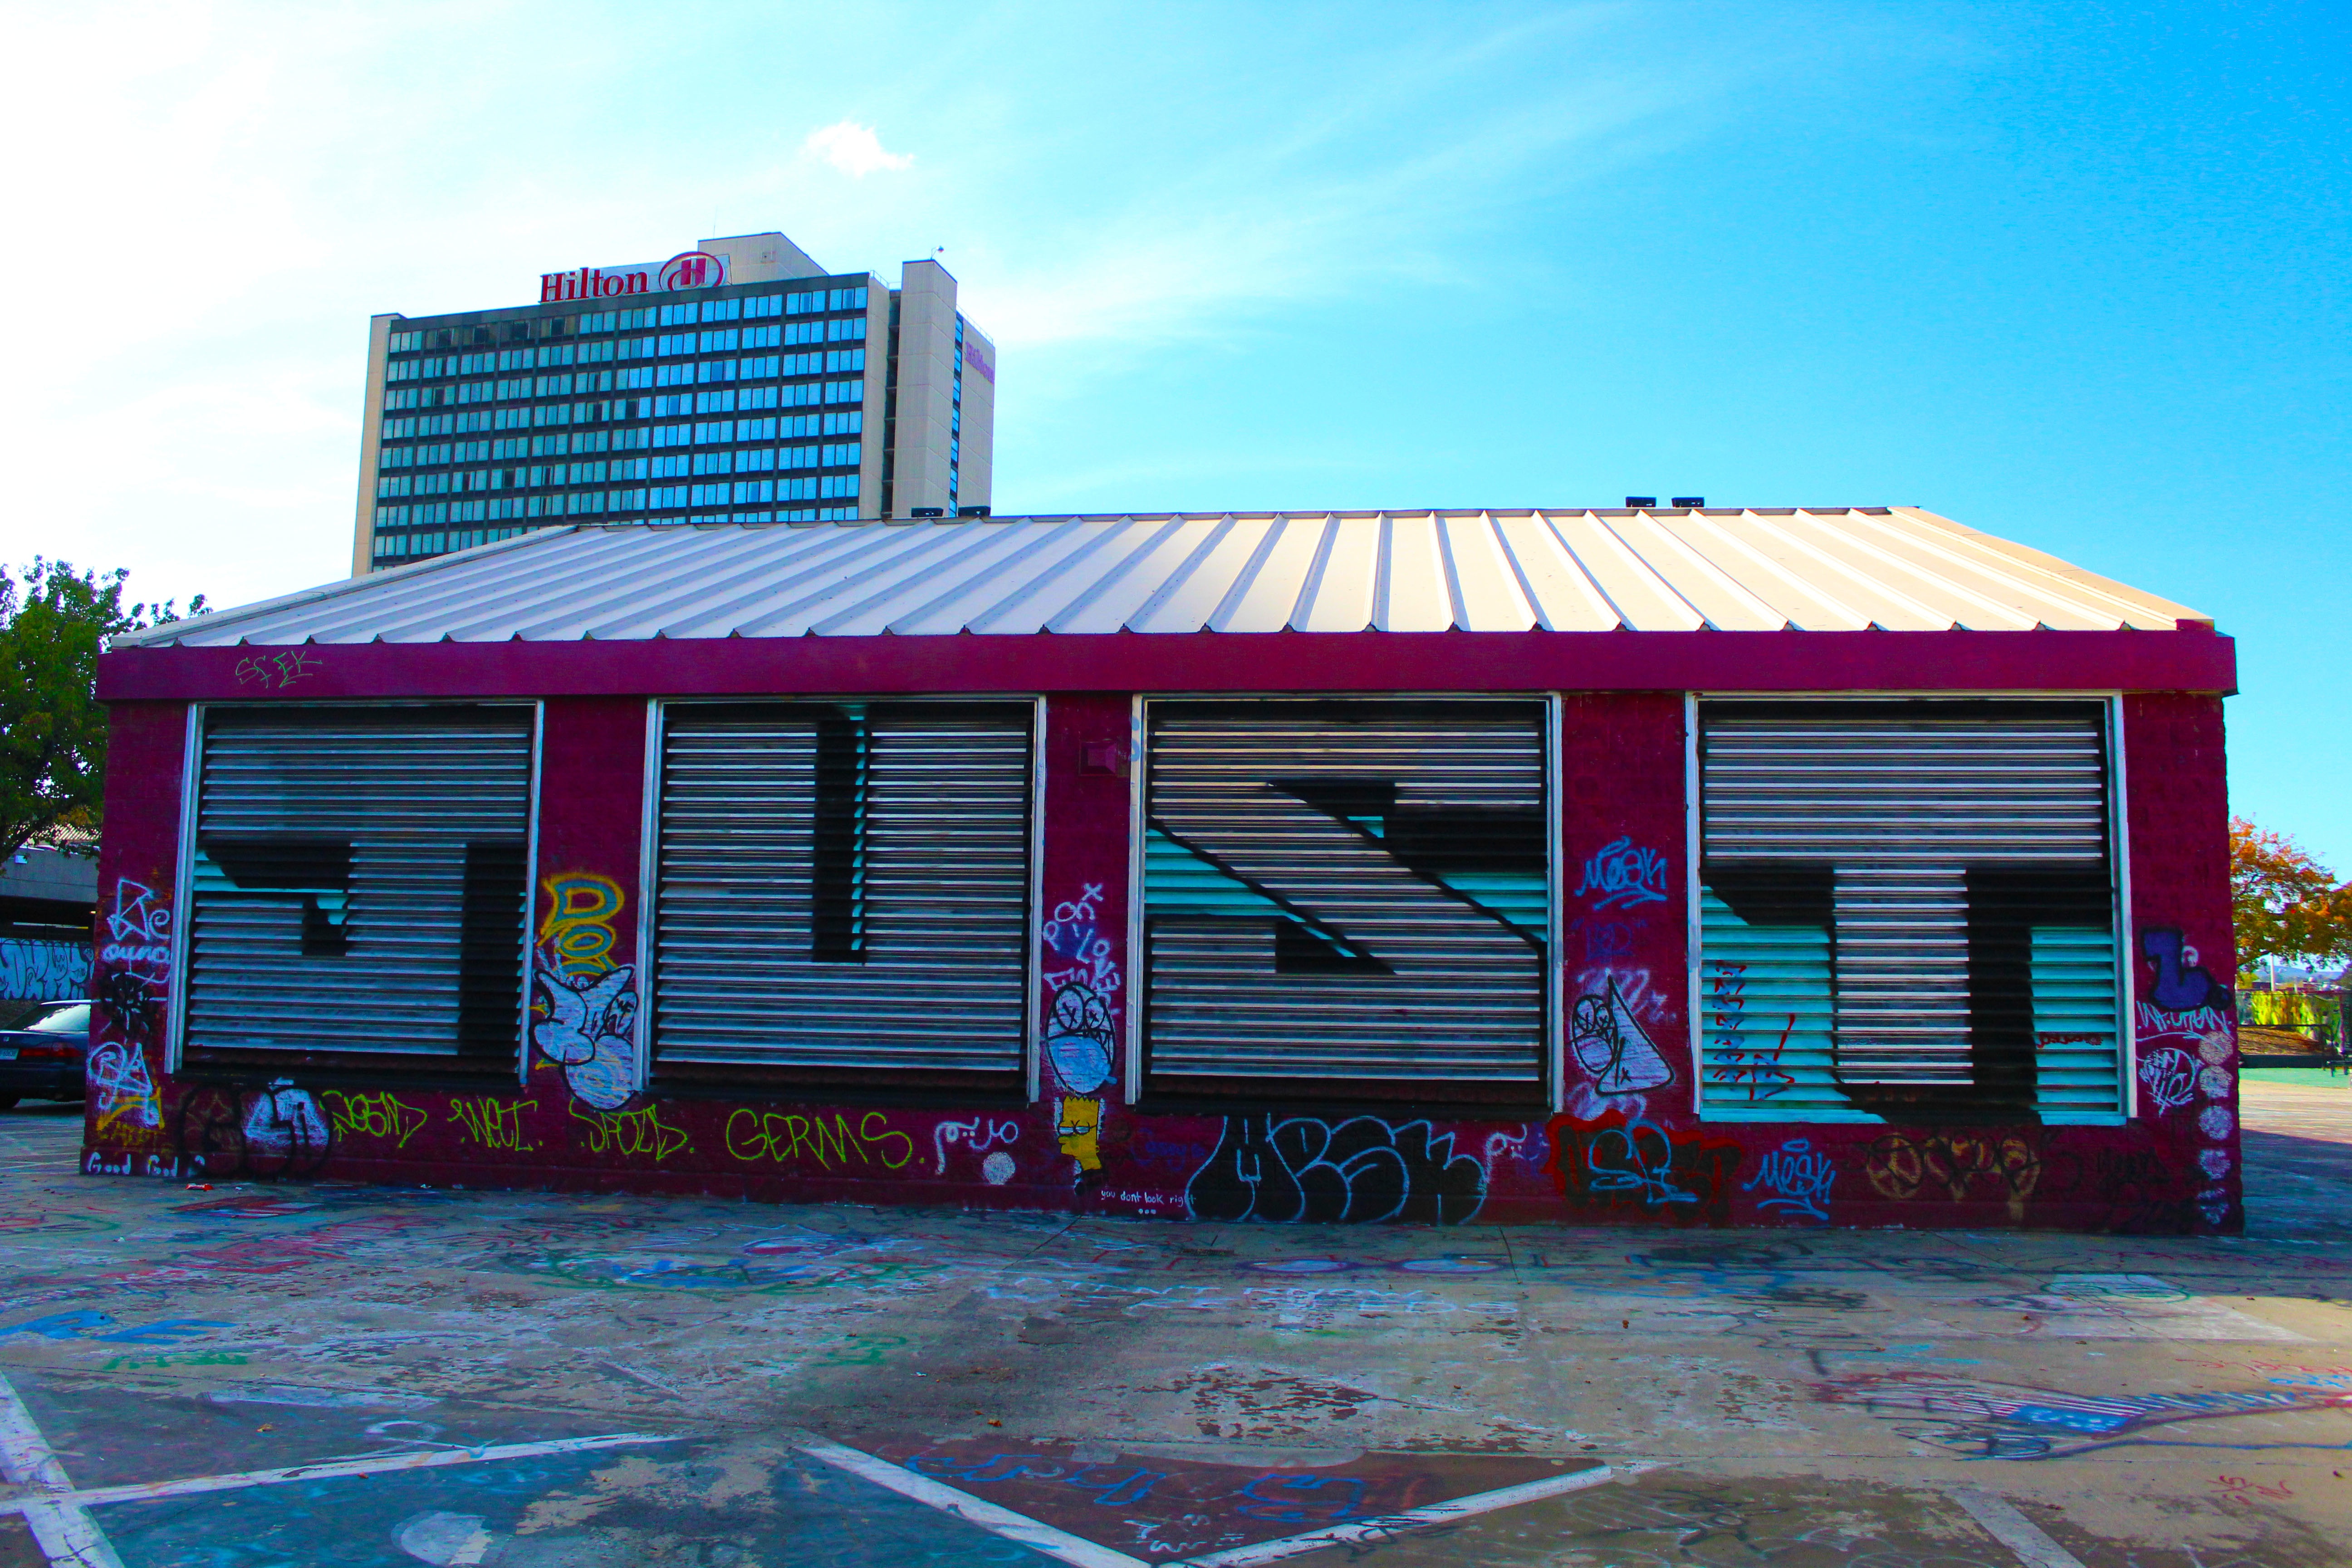
house, home, facade